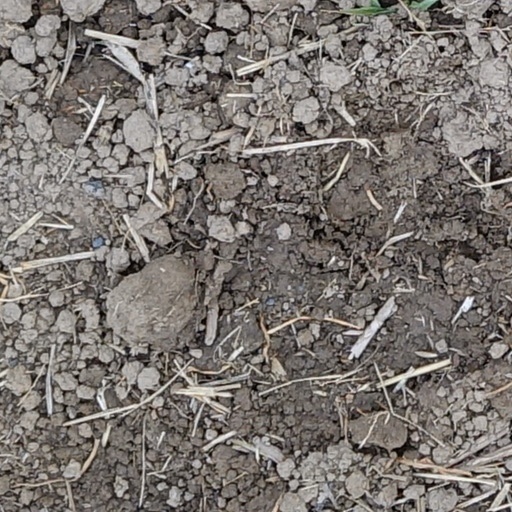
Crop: wheat